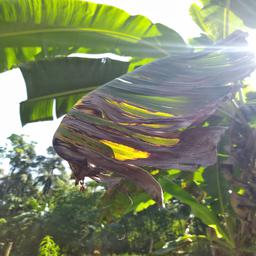
Label: MALBHOG LEAF